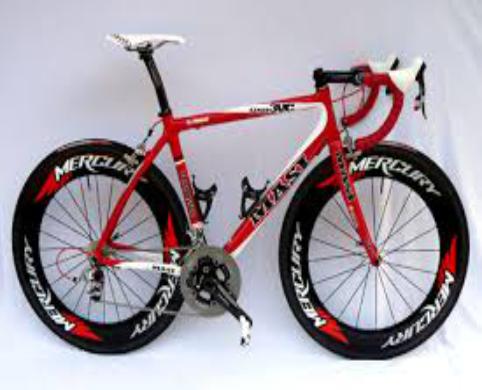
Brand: masi bicycles
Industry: Transportation